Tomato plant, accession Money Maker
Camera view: bottom (45 deg); turntable rotation: 330 degrees
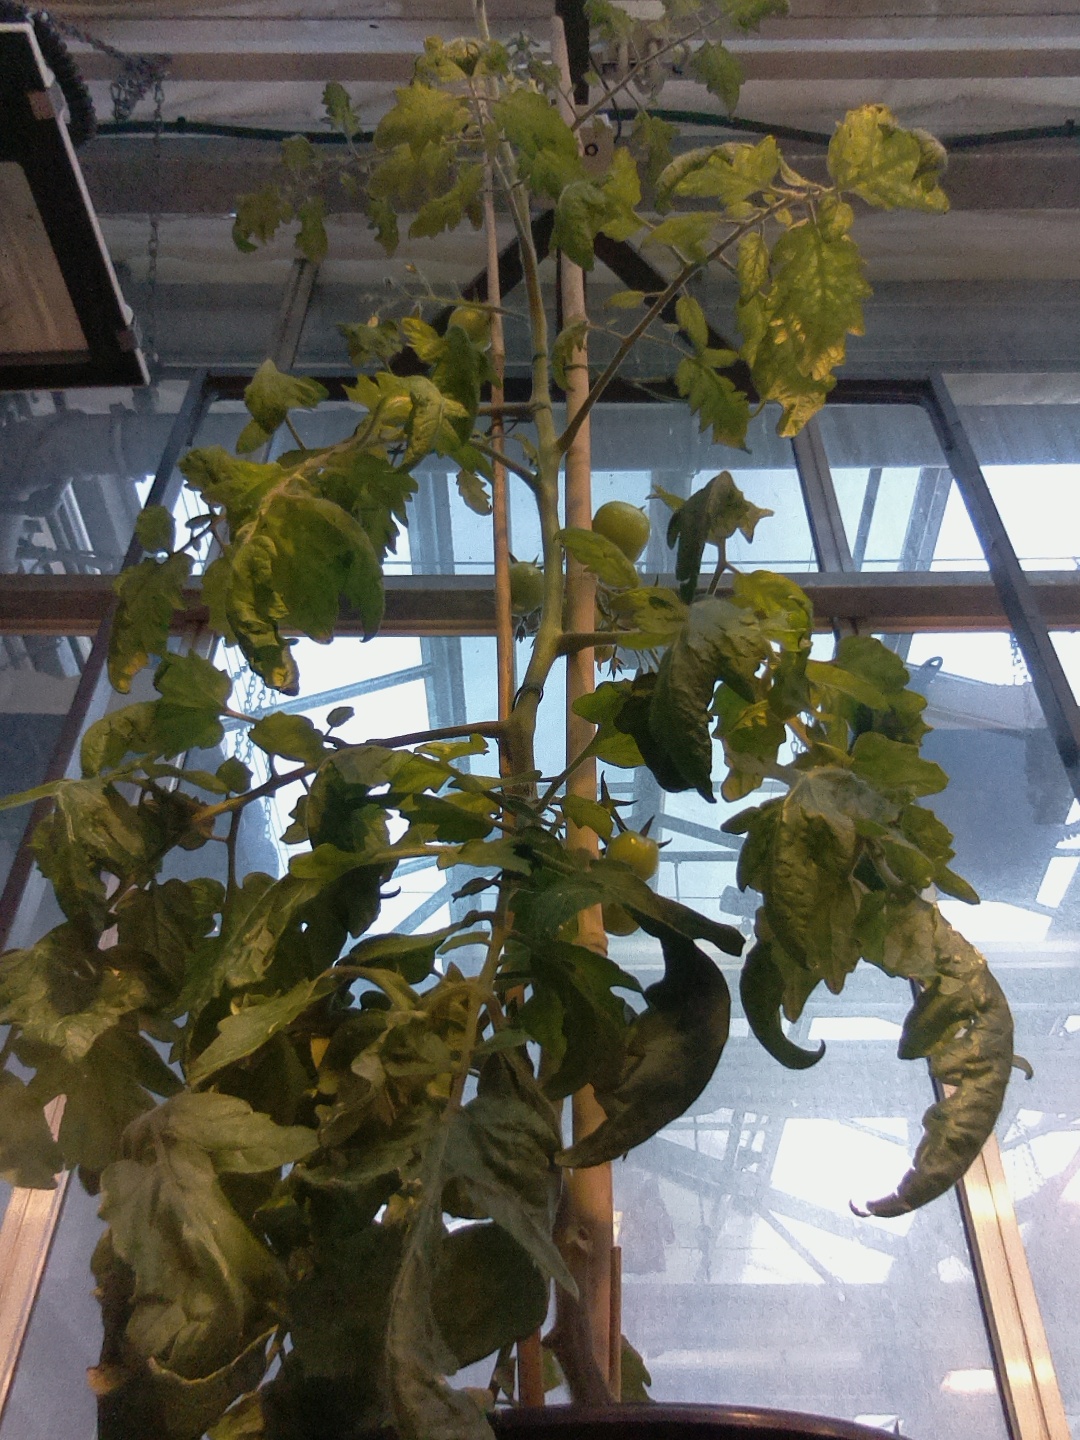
BBCH growth stage 75: 50%-60% of final fruit size